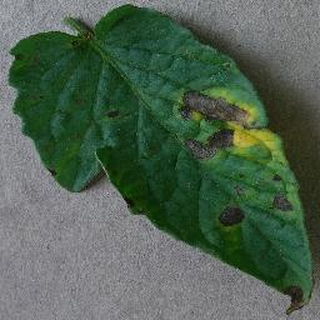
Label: tomato_early_blight